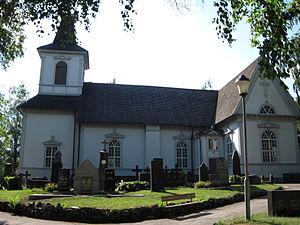
L'église d'Alastaro est une église située à Alastaro dans la commune de Loimaa en Finlande propre.
Cet article recense les églises évangéliques-luthériennes de Finlande.